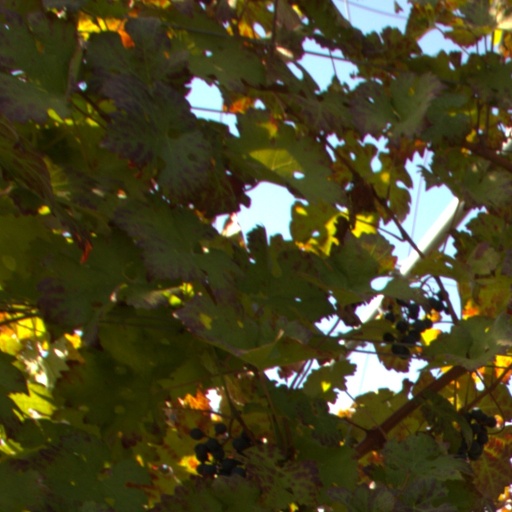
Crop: grape